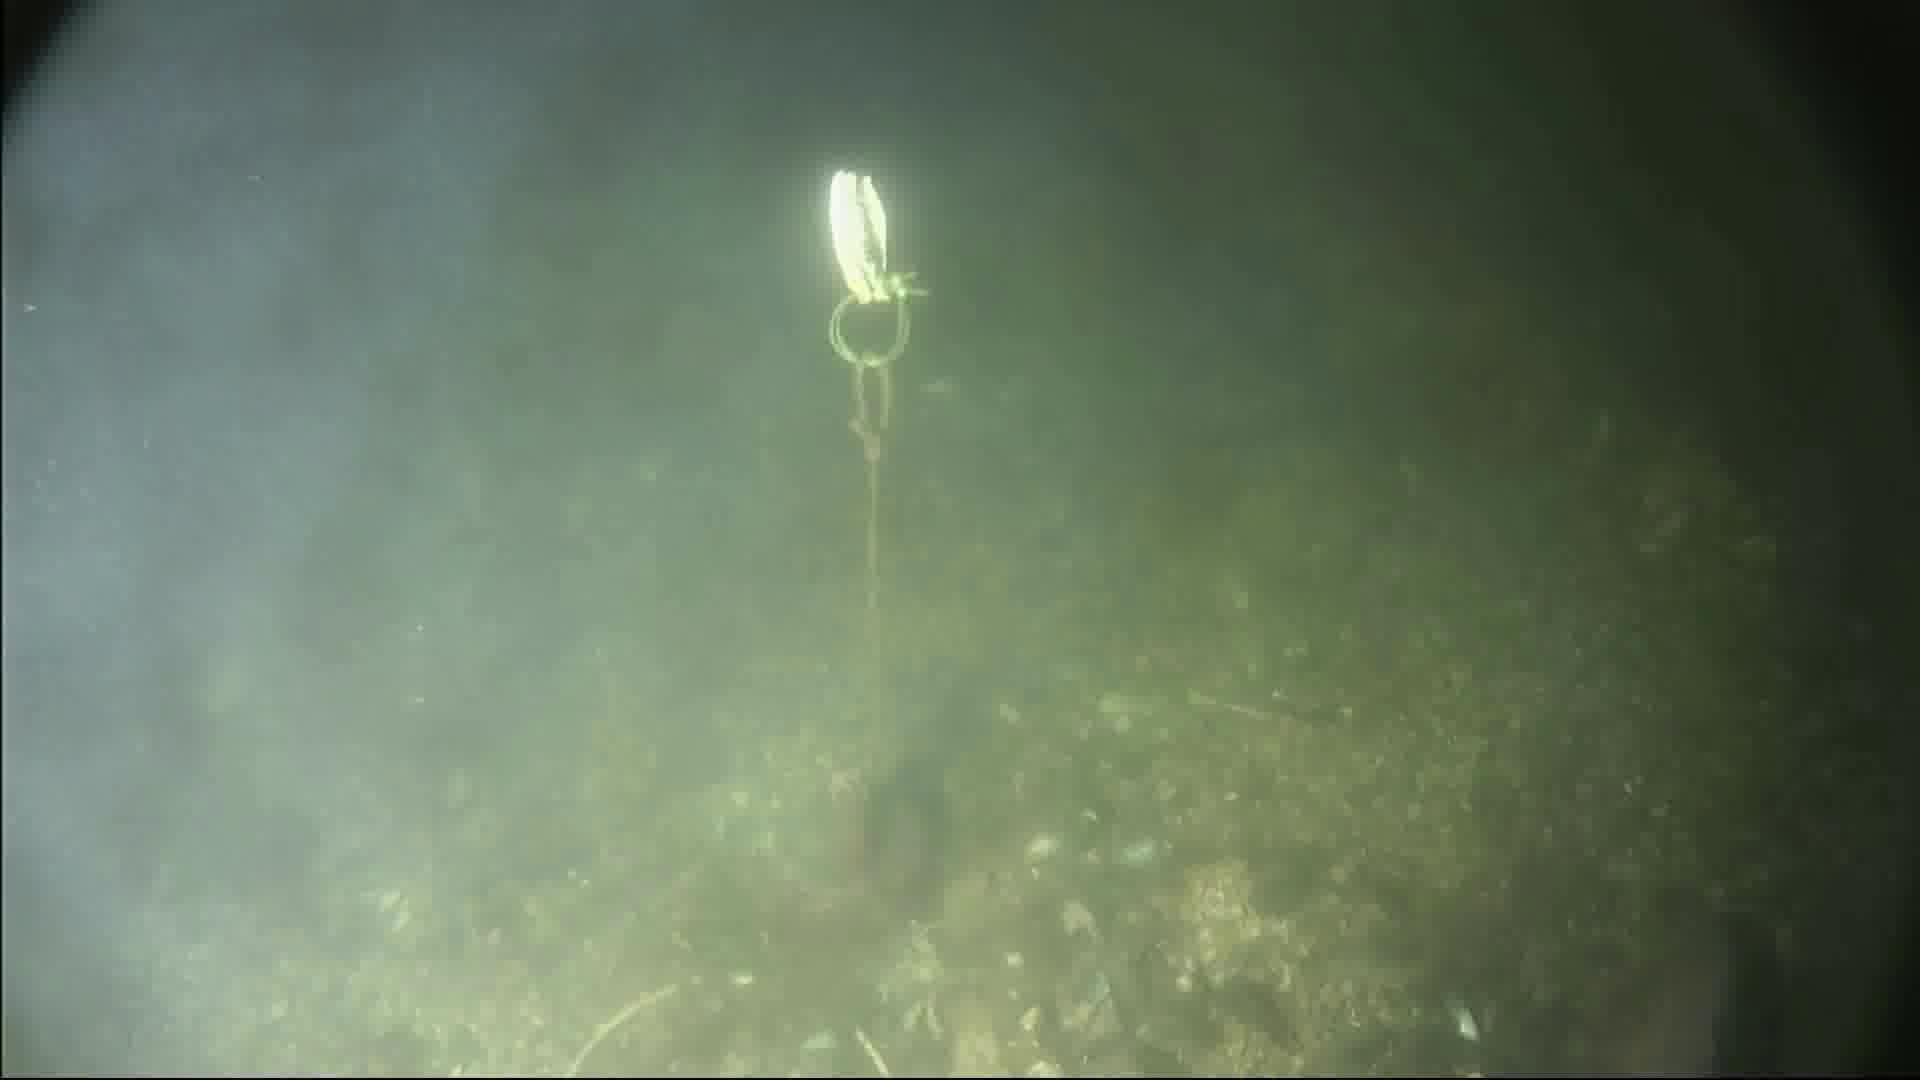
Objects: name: fish
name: crab